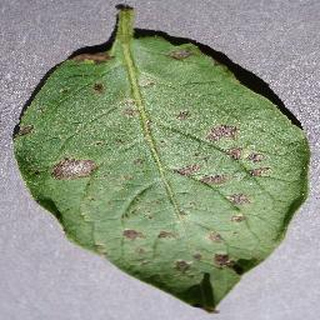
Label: potato_early_blight